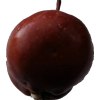
Label: Apple 18